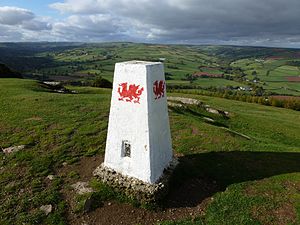
Brecon Beacons National Park / Beskrivelse
Postament på Mynydd Illtud nær Brecon Beacons Mountain Centre
Brecon Beacons National Park er en park i Storbritannien. Den ligger, 230 km vest for hovedstaden London. Brecon Beacons National Park ligger 486 meter over havet.